Johann Georg von Lori

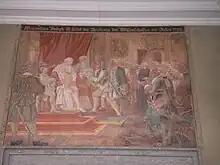
Maximilian III Joseph founding the Bavarian Academy of Sciences and Humanities (Staatskanzlei in Munich)

On 12 October 1758 he founded the "Bayerische Gelehrte Gesellschaft" (Bavarian Scholarly Society) in Munich.